Our Russia. The Balls of Fate

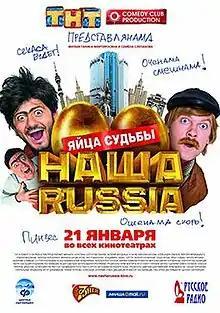
Theatrical release poster

Our Russia. Balls of Fate is a 2010 Russian comedy film directed by Gleb Orlov and Maksim Pezhemsky and starring Sergey Svetlakov, Mikhail Galustyan, Valeriy Magdiash and Viktor Verzhbitsky. It is based on the sketch-comedy series "Our Russia" (which itself is an adaptation of the show "Little Britain") and follows most of its characters, mainly gastarbeiters Ravshan (Galustyan) and Dzhamshut (Magdiash) and their boss Leonid (Svetlakov). The film was the highest-grossing film of 2010 in Russia with $22.2 million in ticket sales.